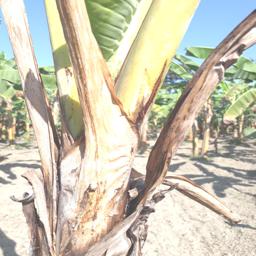
Label: BACTERIAL SOFT ROT